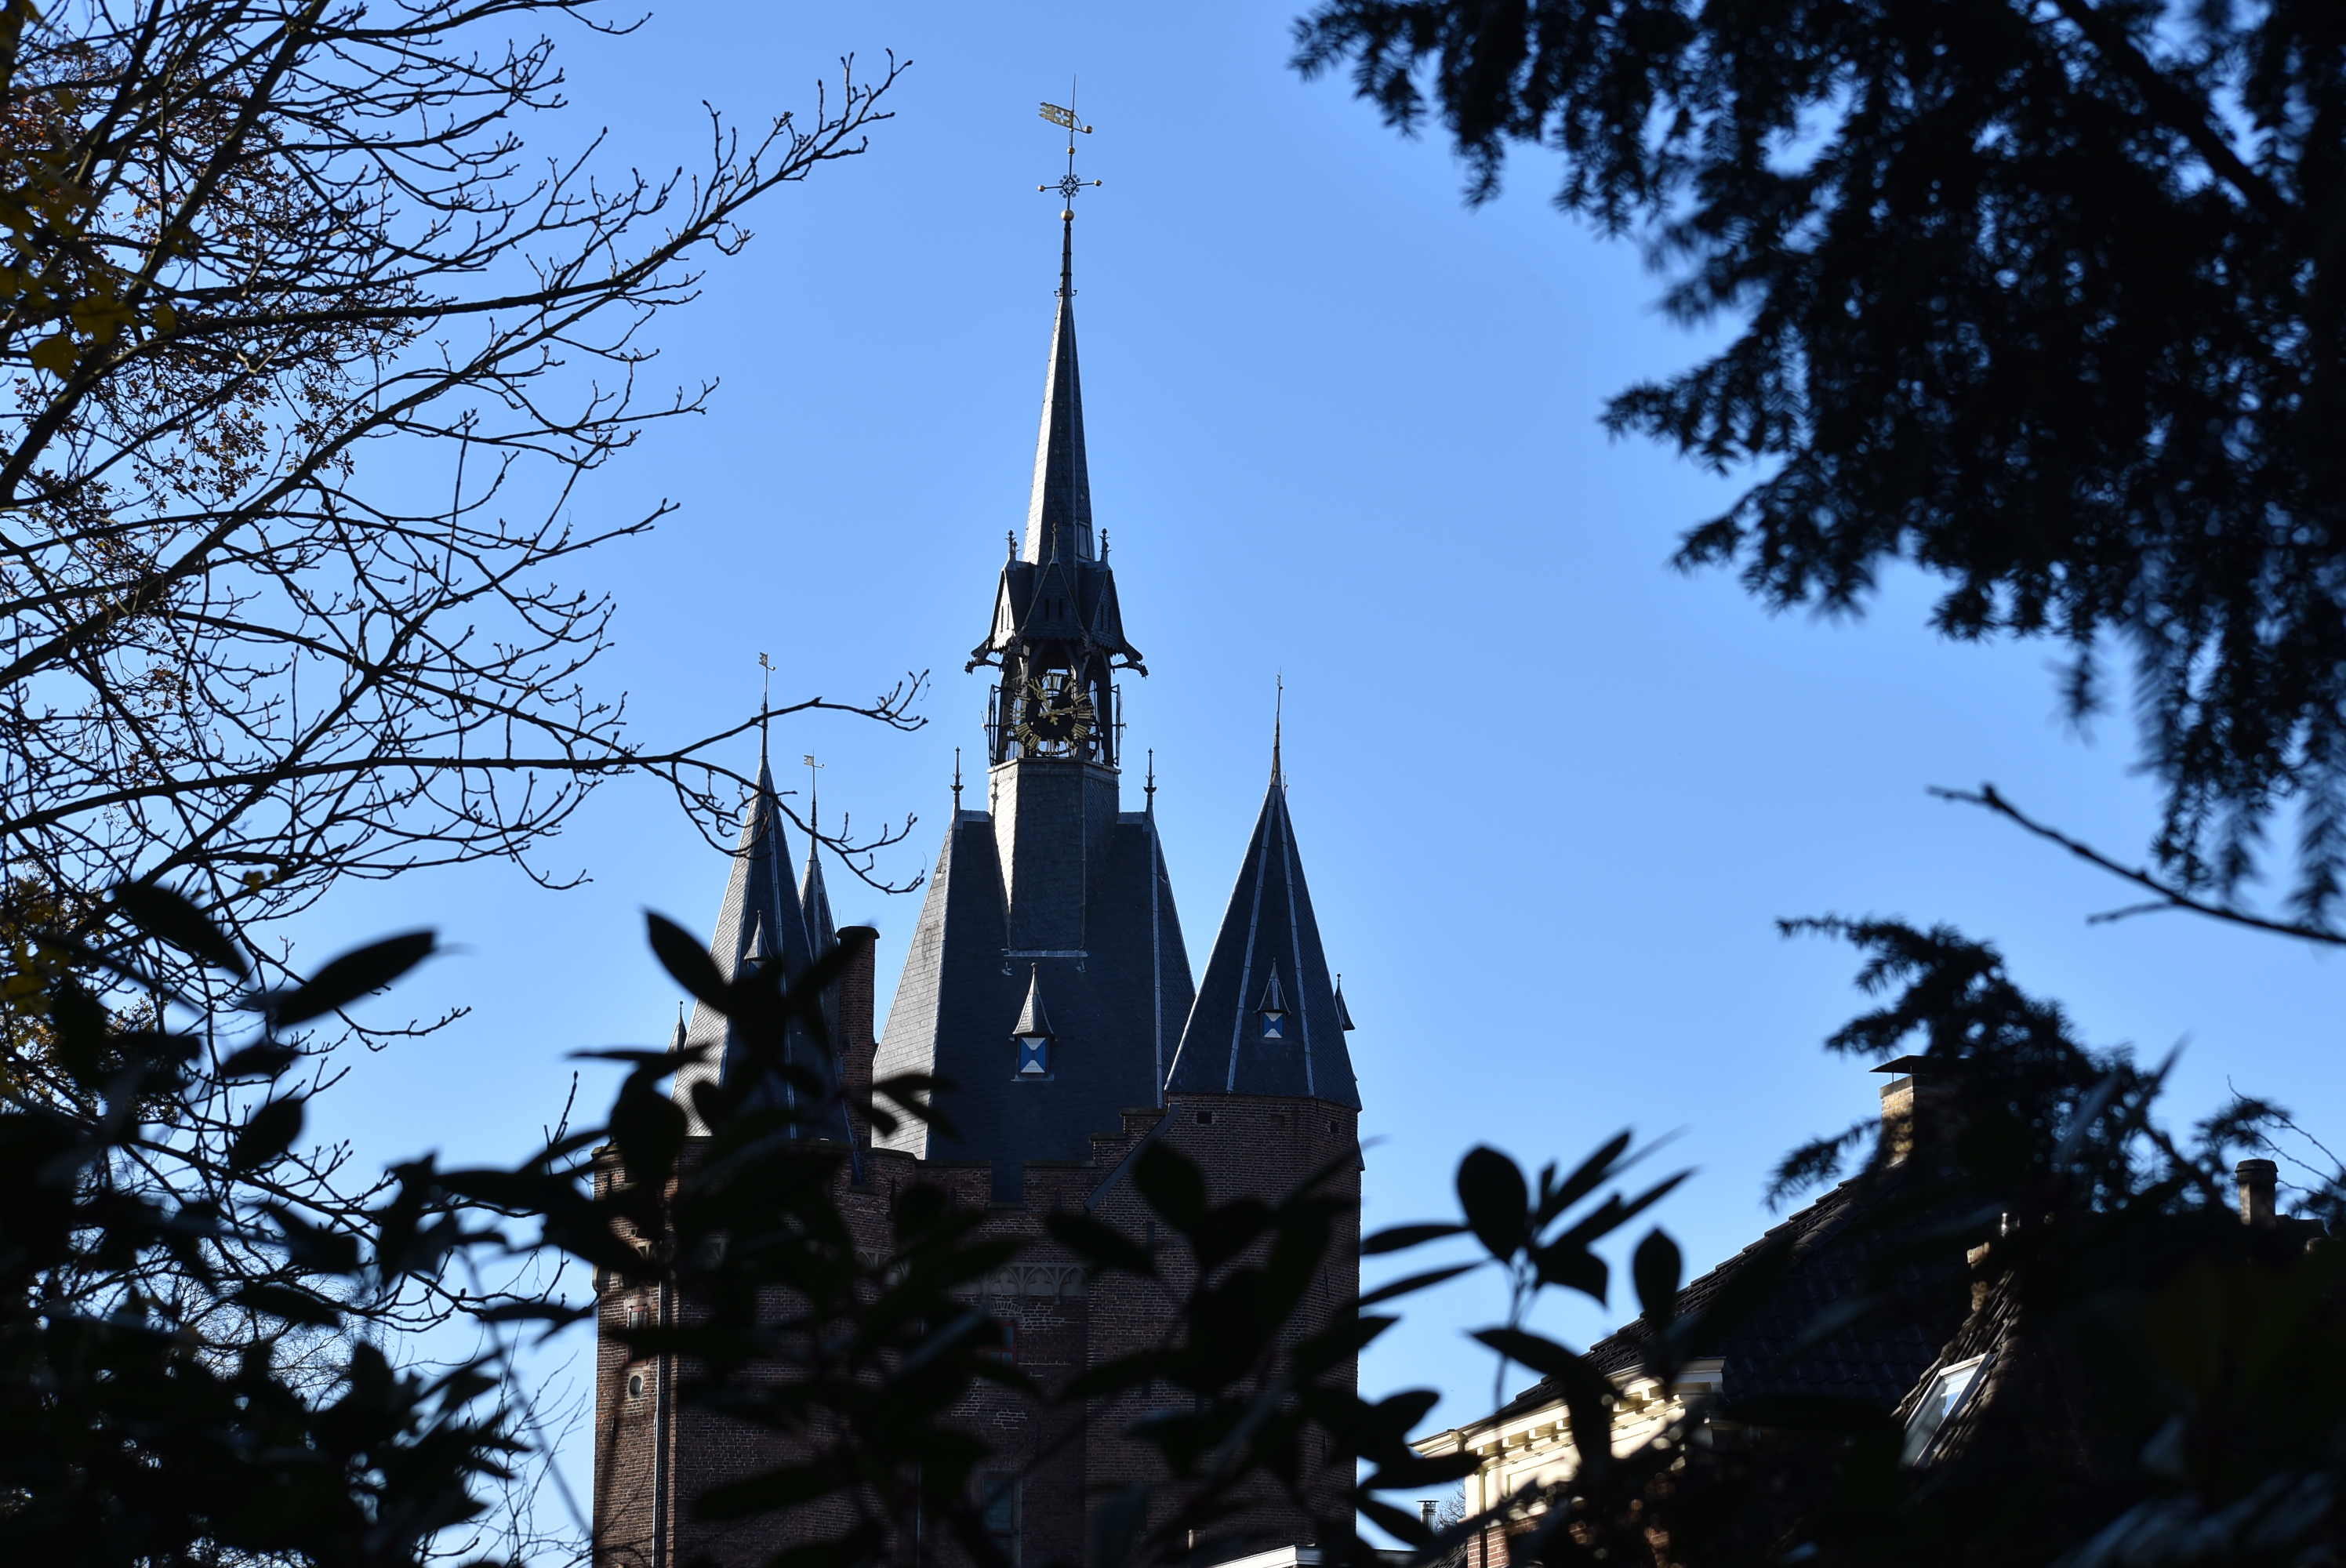
natural, spire, steeple, landmark, architecture, sky, tree, building, tower, church, place of worship, plant, branch, cathedral, vacation, city